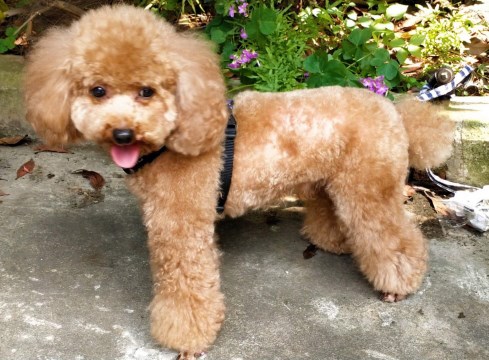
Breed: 7449-n000128-teddy